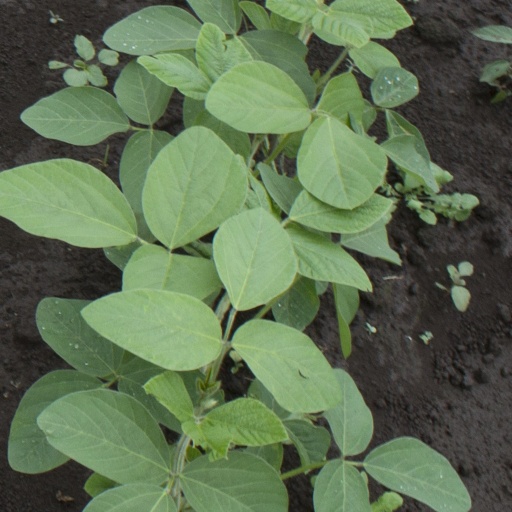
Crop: soybean